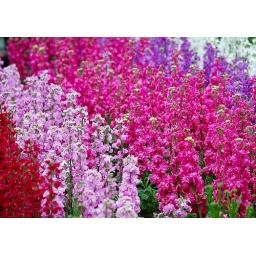
flowers included in table centres and bouquet